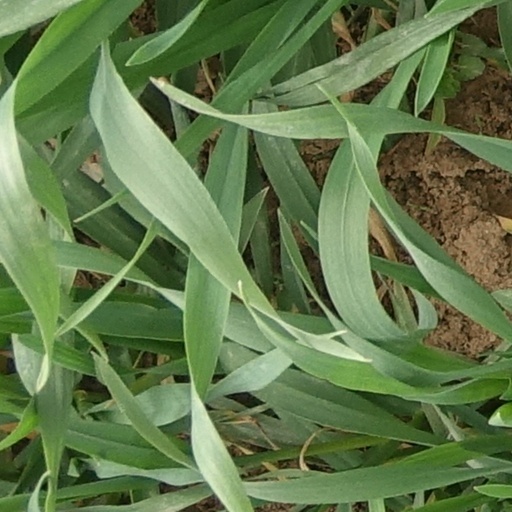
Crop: wheat